Demographic history of Detroit

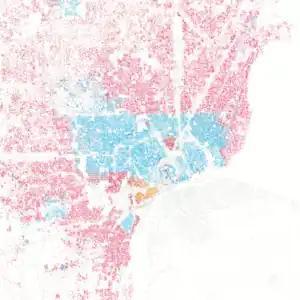
Race and ethnicity in Detroit as of the 2000 census. Each dot is 25 people. The map shows the heavy legacy of historic segregation in American cities.

Detroit's population began to expand rapidly based on resource extraction from around the Great Lakes region, especially lumber and mineral resources. It entered the period of largest and most rapid growth in the early 20th century and through World War II, with the development of the automotive industry and related heavy industry. Attracting hundreds of thousands of immigrants from southern, central, and eastern Europe and from the Near East, as well as black and white migrants from the Southern United States, the city became a boomtown.